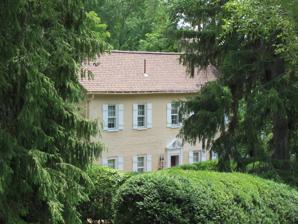
Building: Milimar
Country: United States of America
Year built: 1790
Historic house in Maryland, United States United States historic place Milimar U.S. National Register of Historic Places The house from Randolph Road Show map of Maryland Show map of the United States Location 410 Randolph Rd. Silver Spring, Maryland Coordinates 39°4′3″N 77°1′7″W / 39.06750°N 77.01861°W / 39.06750; -77.01861 Area 1.3 acres (0.53 ha) Built 1790 ( 1790 ) Architectural style Georgian NRHP reference No. 73000935 Added to NRHP April 13, 1973 Milimar is a historic home located in Silver Spring , Montgomery County , Maryland , United States . Milimar is a 2 + 1 ⁄ 2 -story brick house that is Georgian in style. The house is believed to have been built by Henry Lazenby II , a descendant of a family which came to Maryland at the very beginning of the 18th century. Milimar was listed on the National Register of Historic Places in 1973. References